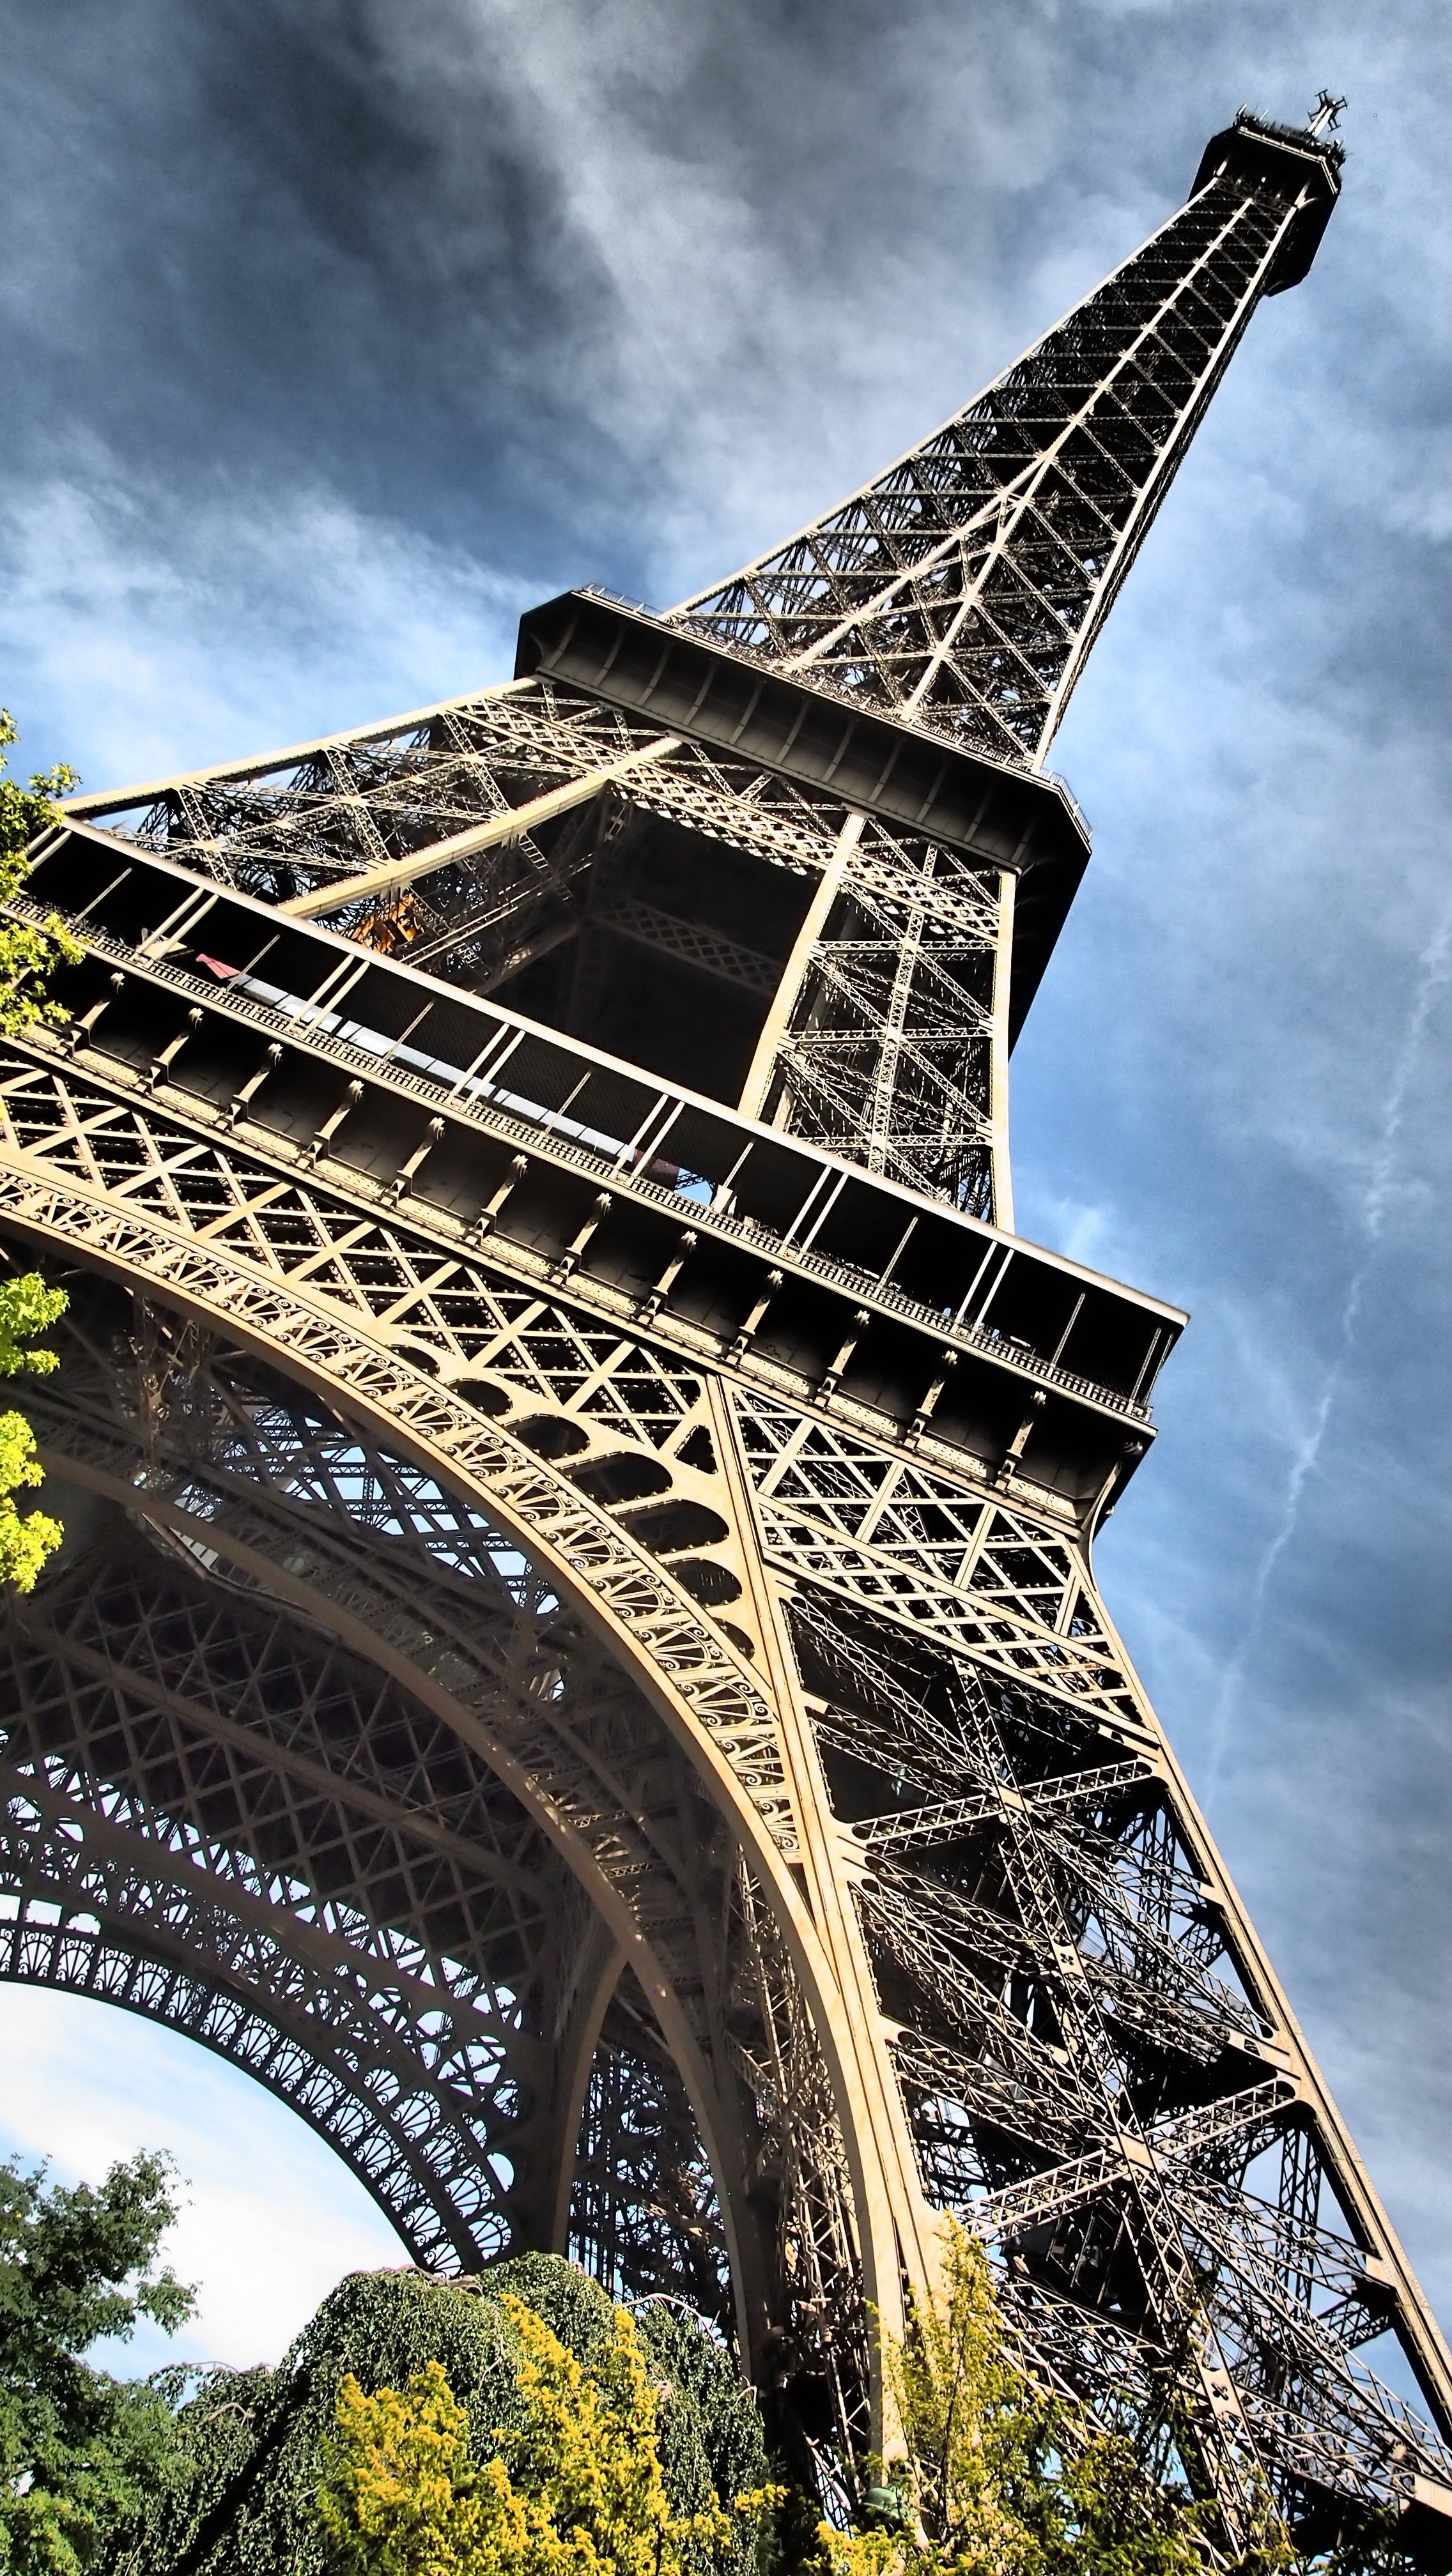
architecture, bridge, skyline, eiffel tower, paris, skyscraper, monument, cityscape, arch, tower, landmark, places of interest, urban area, century exhibition